Qualla Boundary

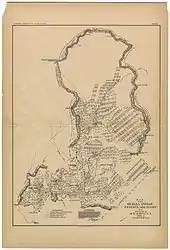
Map of the Qualla Indian Reserve (circa 1890)

The Cherokee were forcibly removed in the late 1830s from much of this area, especially the Black Belt in Georgia and Alabama, under federal authority as authorized by Congress in the 1830 Indian Removal Act. They were relocated to Indian Territory west of the Mississippi River, in what is the present-day state of Oklahoma.